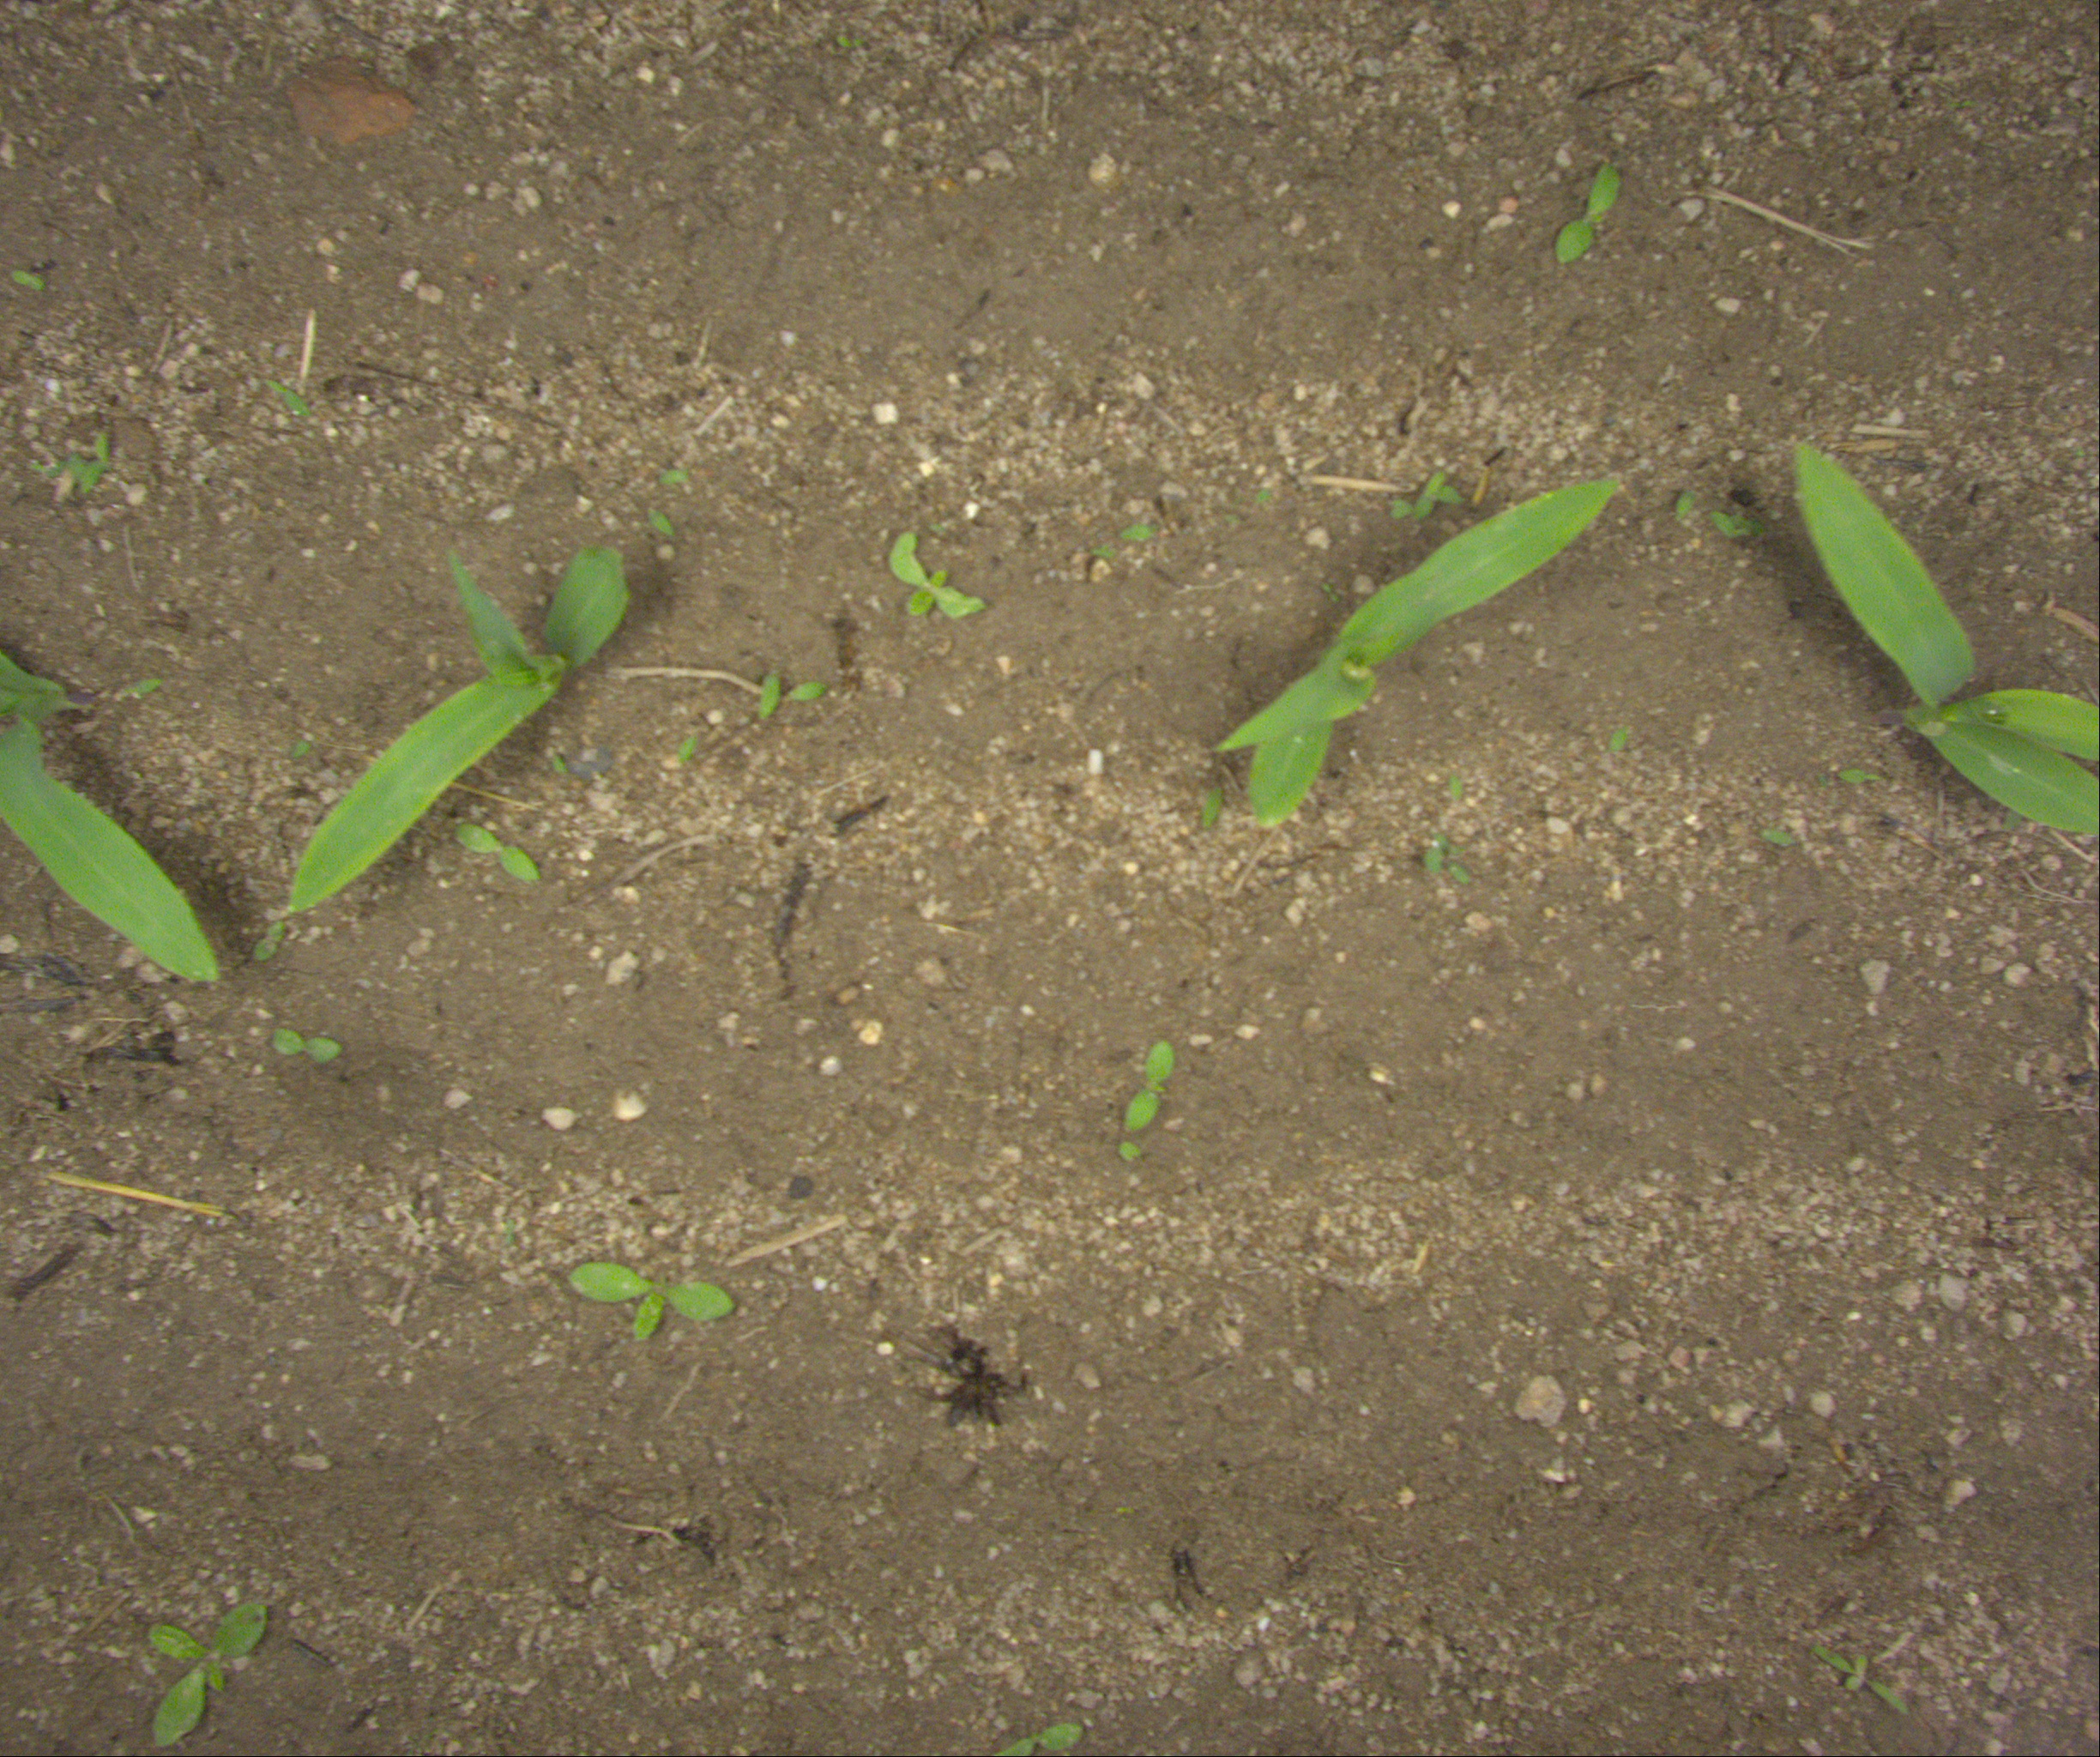
Crop: maize
Objects: maize, maize, maize, stem_maize, stem_maize, stem_maize, stem_maize